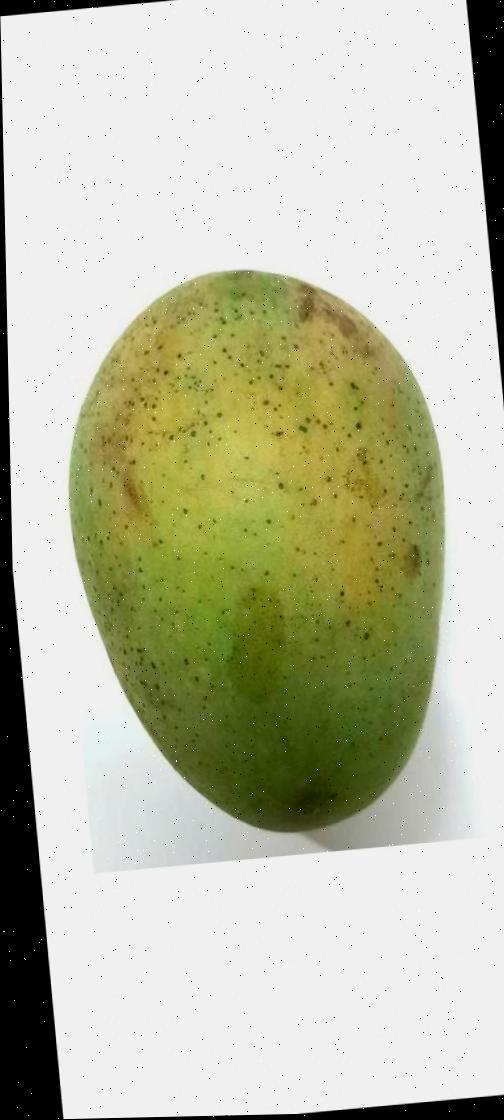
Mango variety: Shada